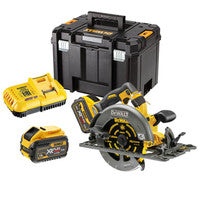
DeWalt DCS579X2-GB XR 190mm 54V FlexVolt Circular Saw with 2x 9.0Ah Batteries
DeWalt DCS579X2-GB XR 190mm 54V FlexVolt Circular Saw – Power Tools The DeWalt DCS579X2-GB XR Circular Saw stands out in the power tools category, offering professional tradespeople and serious DIYers an exceptional blend of performance and convenience. Equipped with a robust 54V FlexVolt motor, this 190mm circular saw delivers consistent power for even the most demanding cutting tasks. Supplied with two high-capacity 9.0Ah batteries, it ensures extended runtime and reliable energy delivery for uninterrupted operation. Powerful 54V FlexVolt brushless motor 190mm blade diameter with 67mm max depth of cut Supplied with 2x 9.0Ah XR FlexVolt batteries No load speed: 5,800rpm Electronic brake for enhanced user safety Compared to industry standards and previous models, the DeWalt DCS579X2-GB XR FlexVolt Circular Saw offers increased cutting efficiency and user safety. While many circular saws in this category operate with smaller batteries or lower voltage, the 54V system and twin 9.0Ah batteries distinguish this model as a leader in both power and endurance. The enhanced cutting depth and rapid blade speed support fast, clean cuts across a range of materials, giving users the confidence to tackle large-scale jobs with ease. Key Technical Advantages: Powerful, maintenance-free brushless motor prolongs tool life and maximises efficiency. Advanced FlexVolt battery technology automatically switches voltage to match the tool, optimising performance for each application. The 67mm maximum depth of cut allows for versatile use, handling thick timbers and sheet materials with ease. High no-load speed of 5,800rpm ensures effortless cutting and cleaner edges on every pass. The inclusion of an electronic brake provides immediate blade stop, greatly enhancing operator safety and reducing the risk of accidents. Technology and Performance With the DeWalt DCS579X2-GB XR 190mm 54V FlexVolt Circular Saw, tradespeople can expect top-tier technology aligned with their professional needs. The efficient brushless motor minimises wear and prolongs lifespan, while the dual 9.0Ah batteries eliminate concerns over interrupted workflow. Designed to offer both power and precision, this circular saw is well-suited for framers, carpenters, and builders seeking reliable, cordless performance on demanding jobs. Overall, this power tool sets a new benchmark for cordless circular saws, combining impressive cutting capabilities with advanced safety features. With the DeWalt DCS579X2-GB XR, you are investing in a high-performance saw that is engineered for daily professional use.
Brand: Dewalt
Category: Hardware > Tools > Saws > Handheld Circular Saws